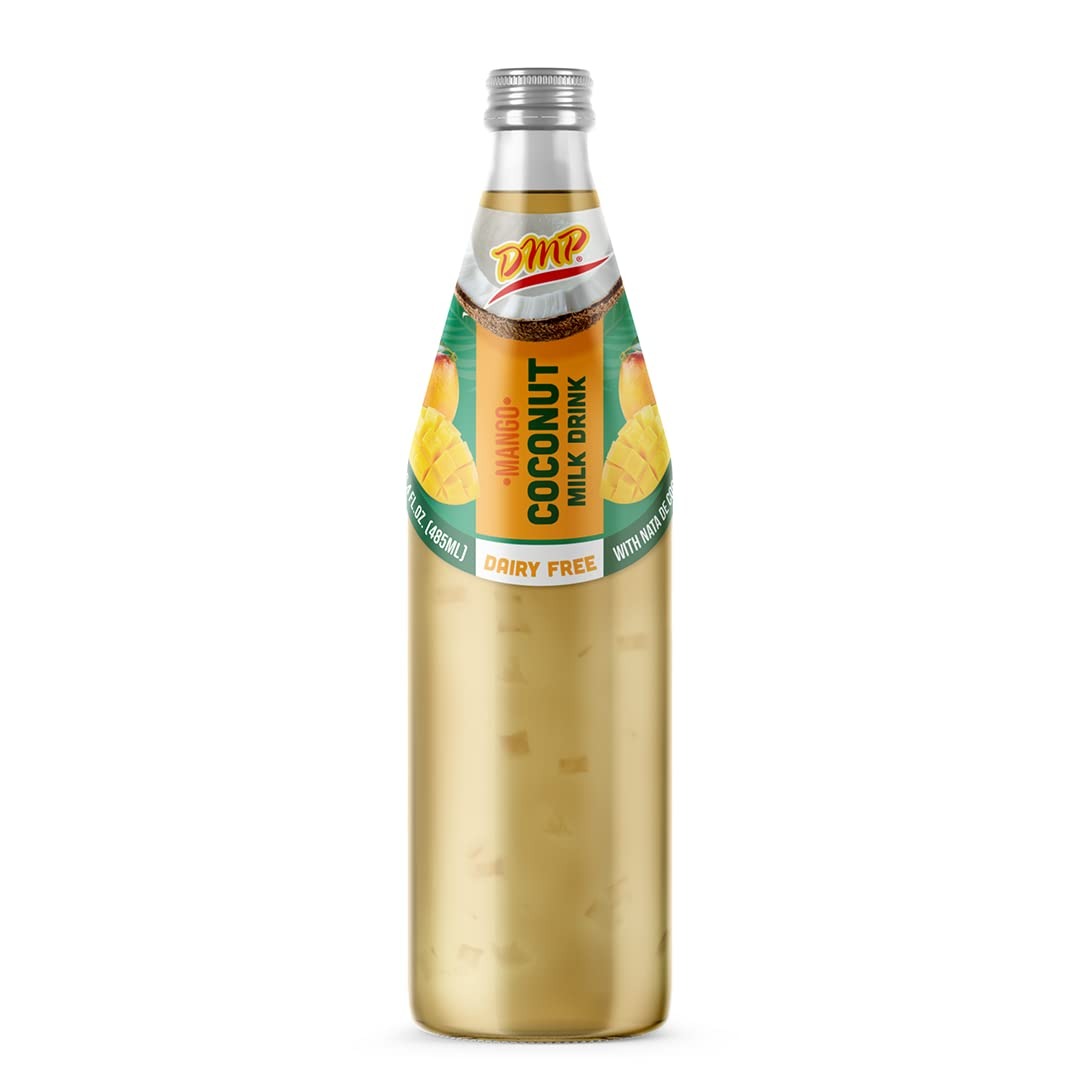
Item Name: De Mi Pais Leche de Coco Sabor a Mango con Pulpa 16.4oz / Mango Flavored Coconut Milk with Pulp 16.4oz (10)
Product Description: De Mi Pais Leche de Coco Sabor a Mango con Pulpa 16.4oz / Mango Flavored Coconut Milk with Pulp 16.4oz
Value: 16.4
Unit: Ounce

Price: 47.29